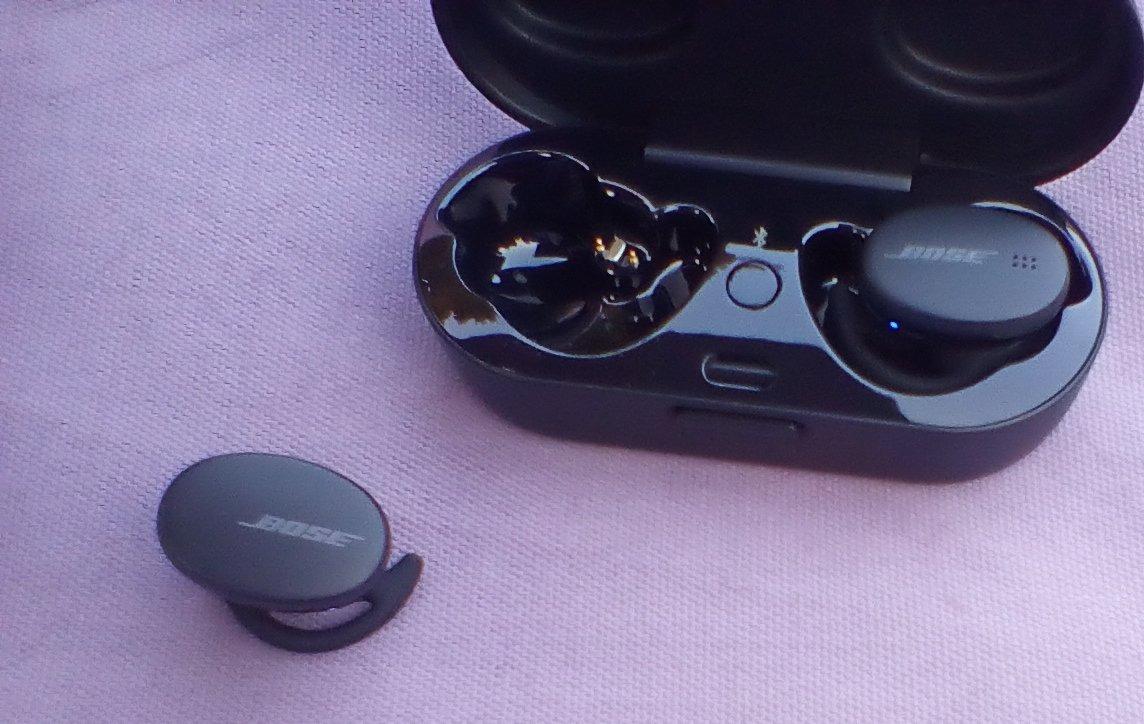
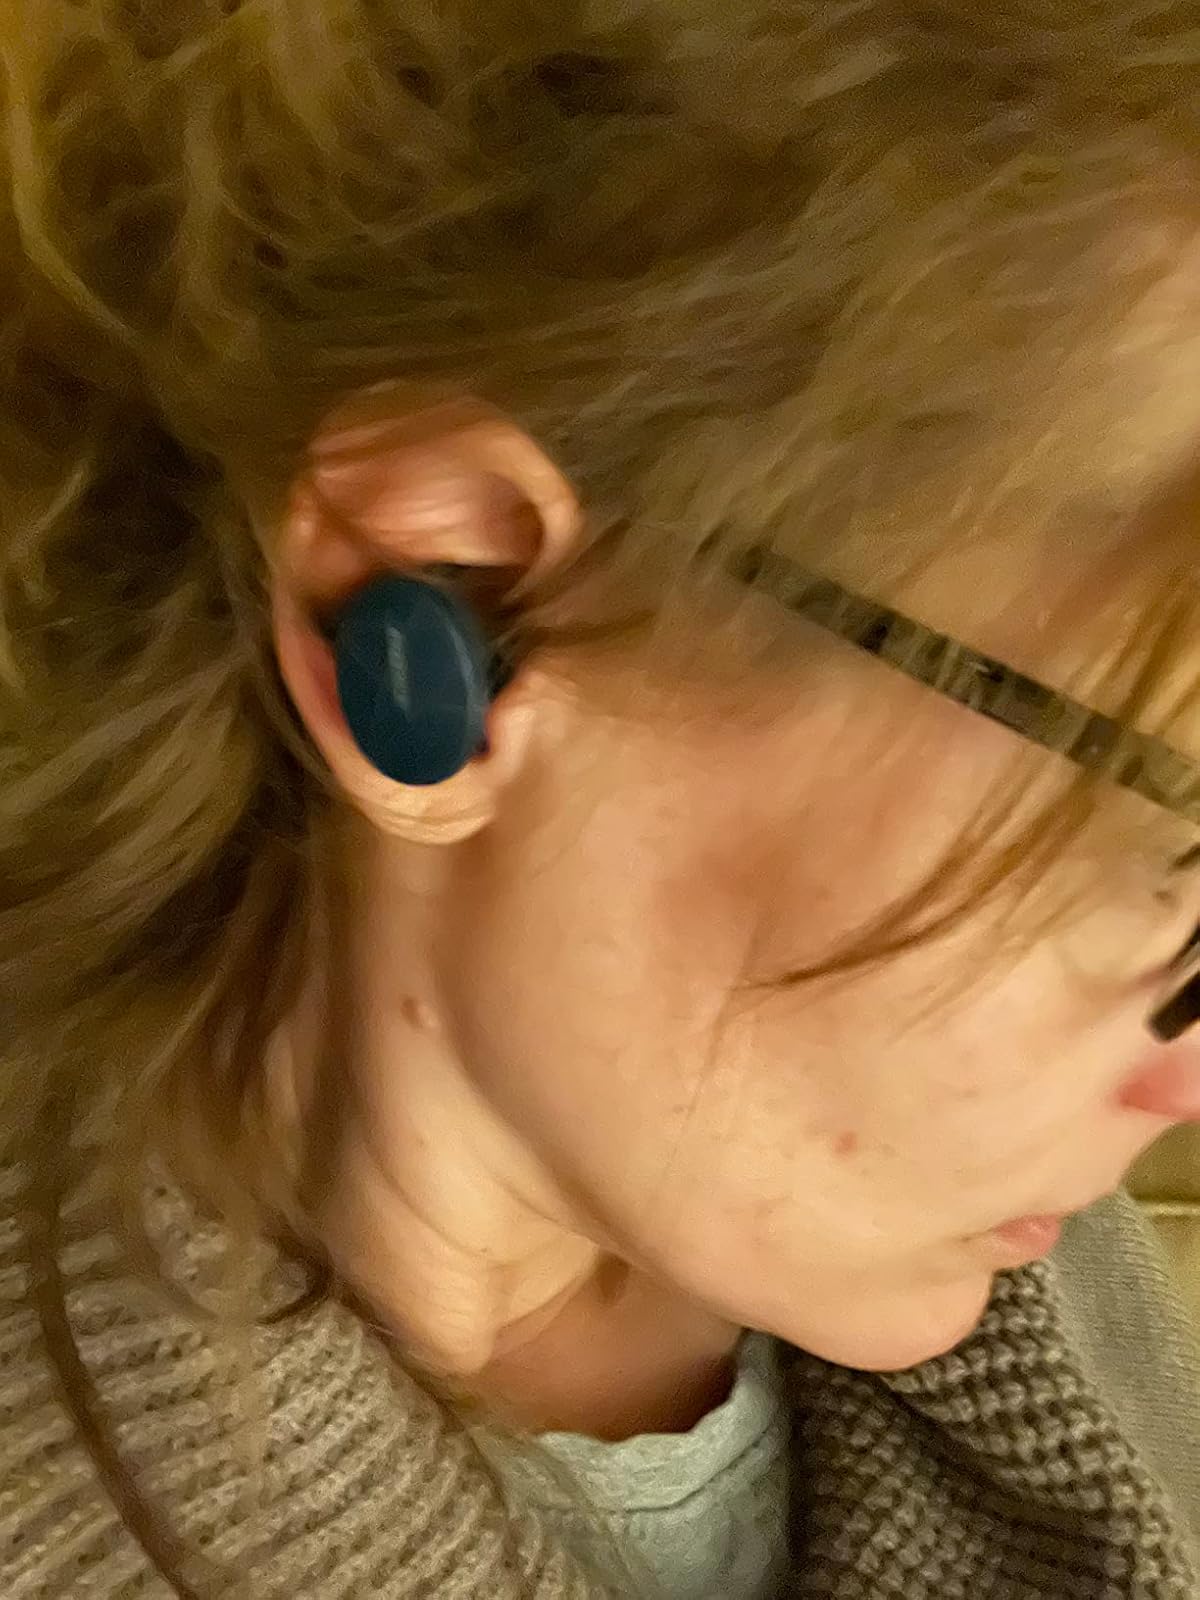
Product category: earbuds
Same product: no